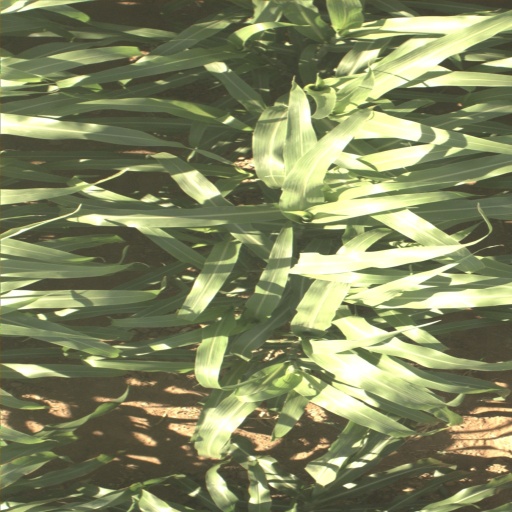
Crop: sorghum